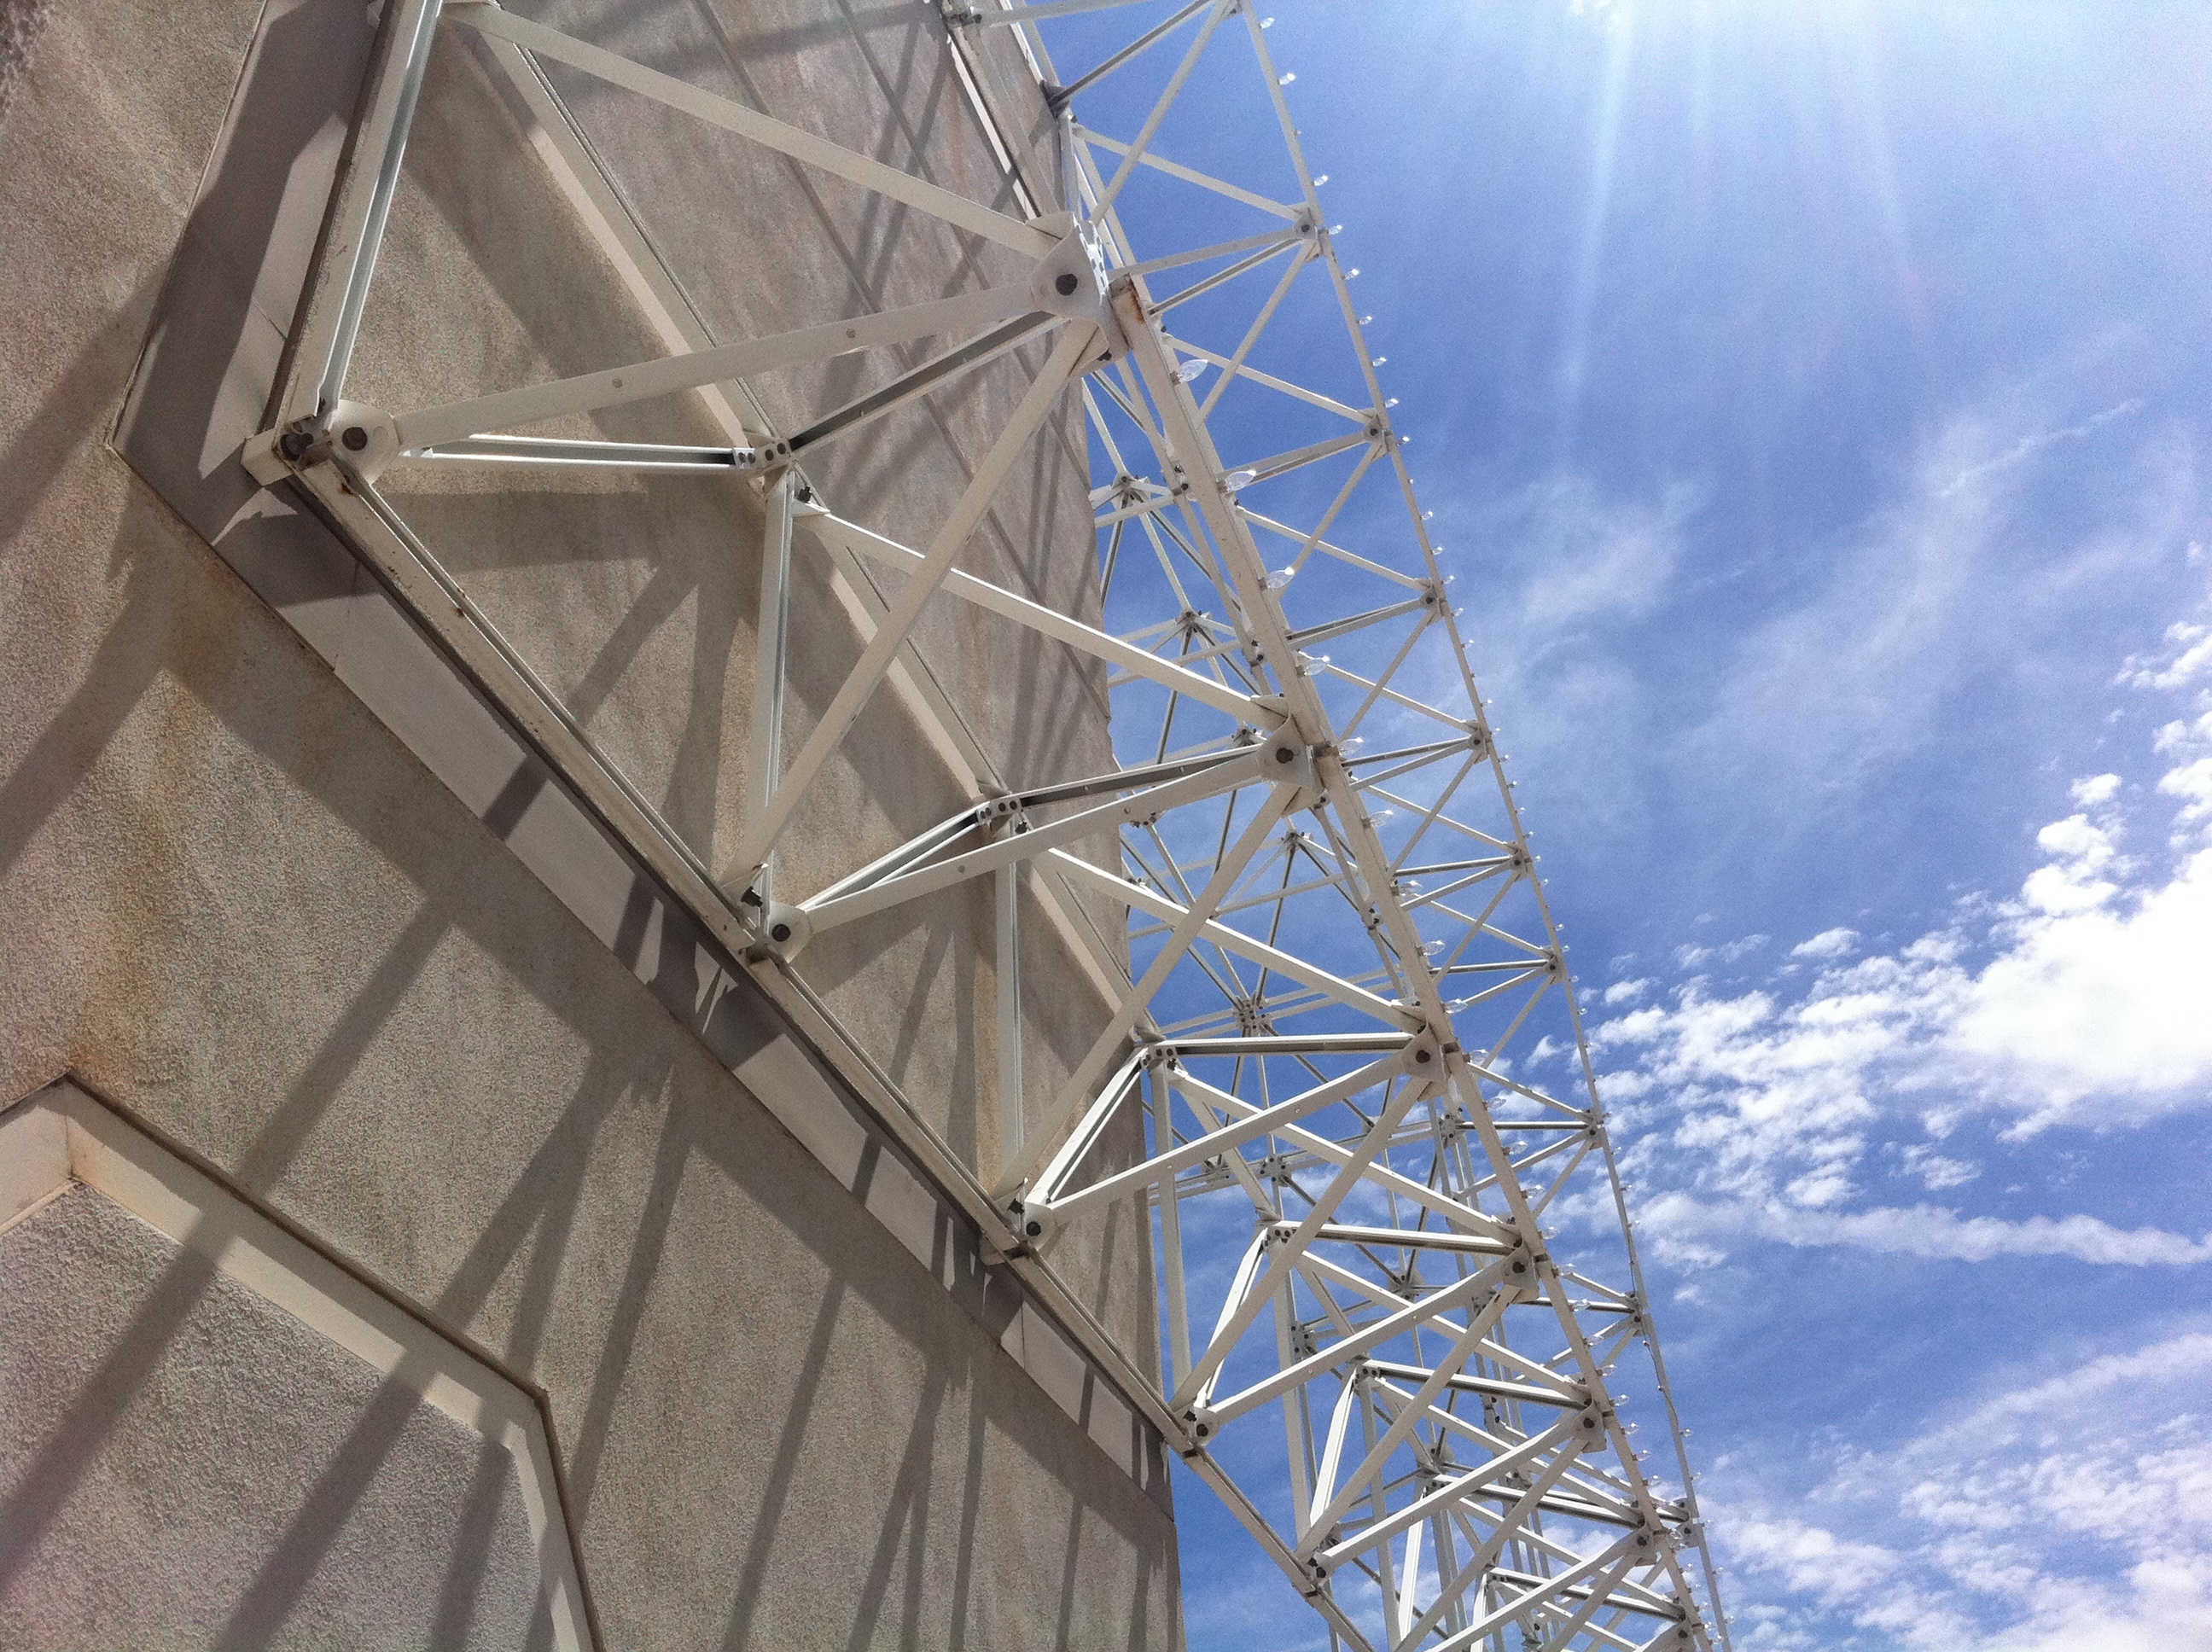
line, tower, mast, facade, electricity, transmission tower, outdoor structure, overhead power line